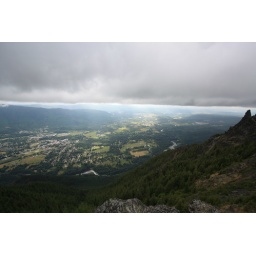
Somewhere past those clouds and in the gray background is Seattle